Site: brandenburg
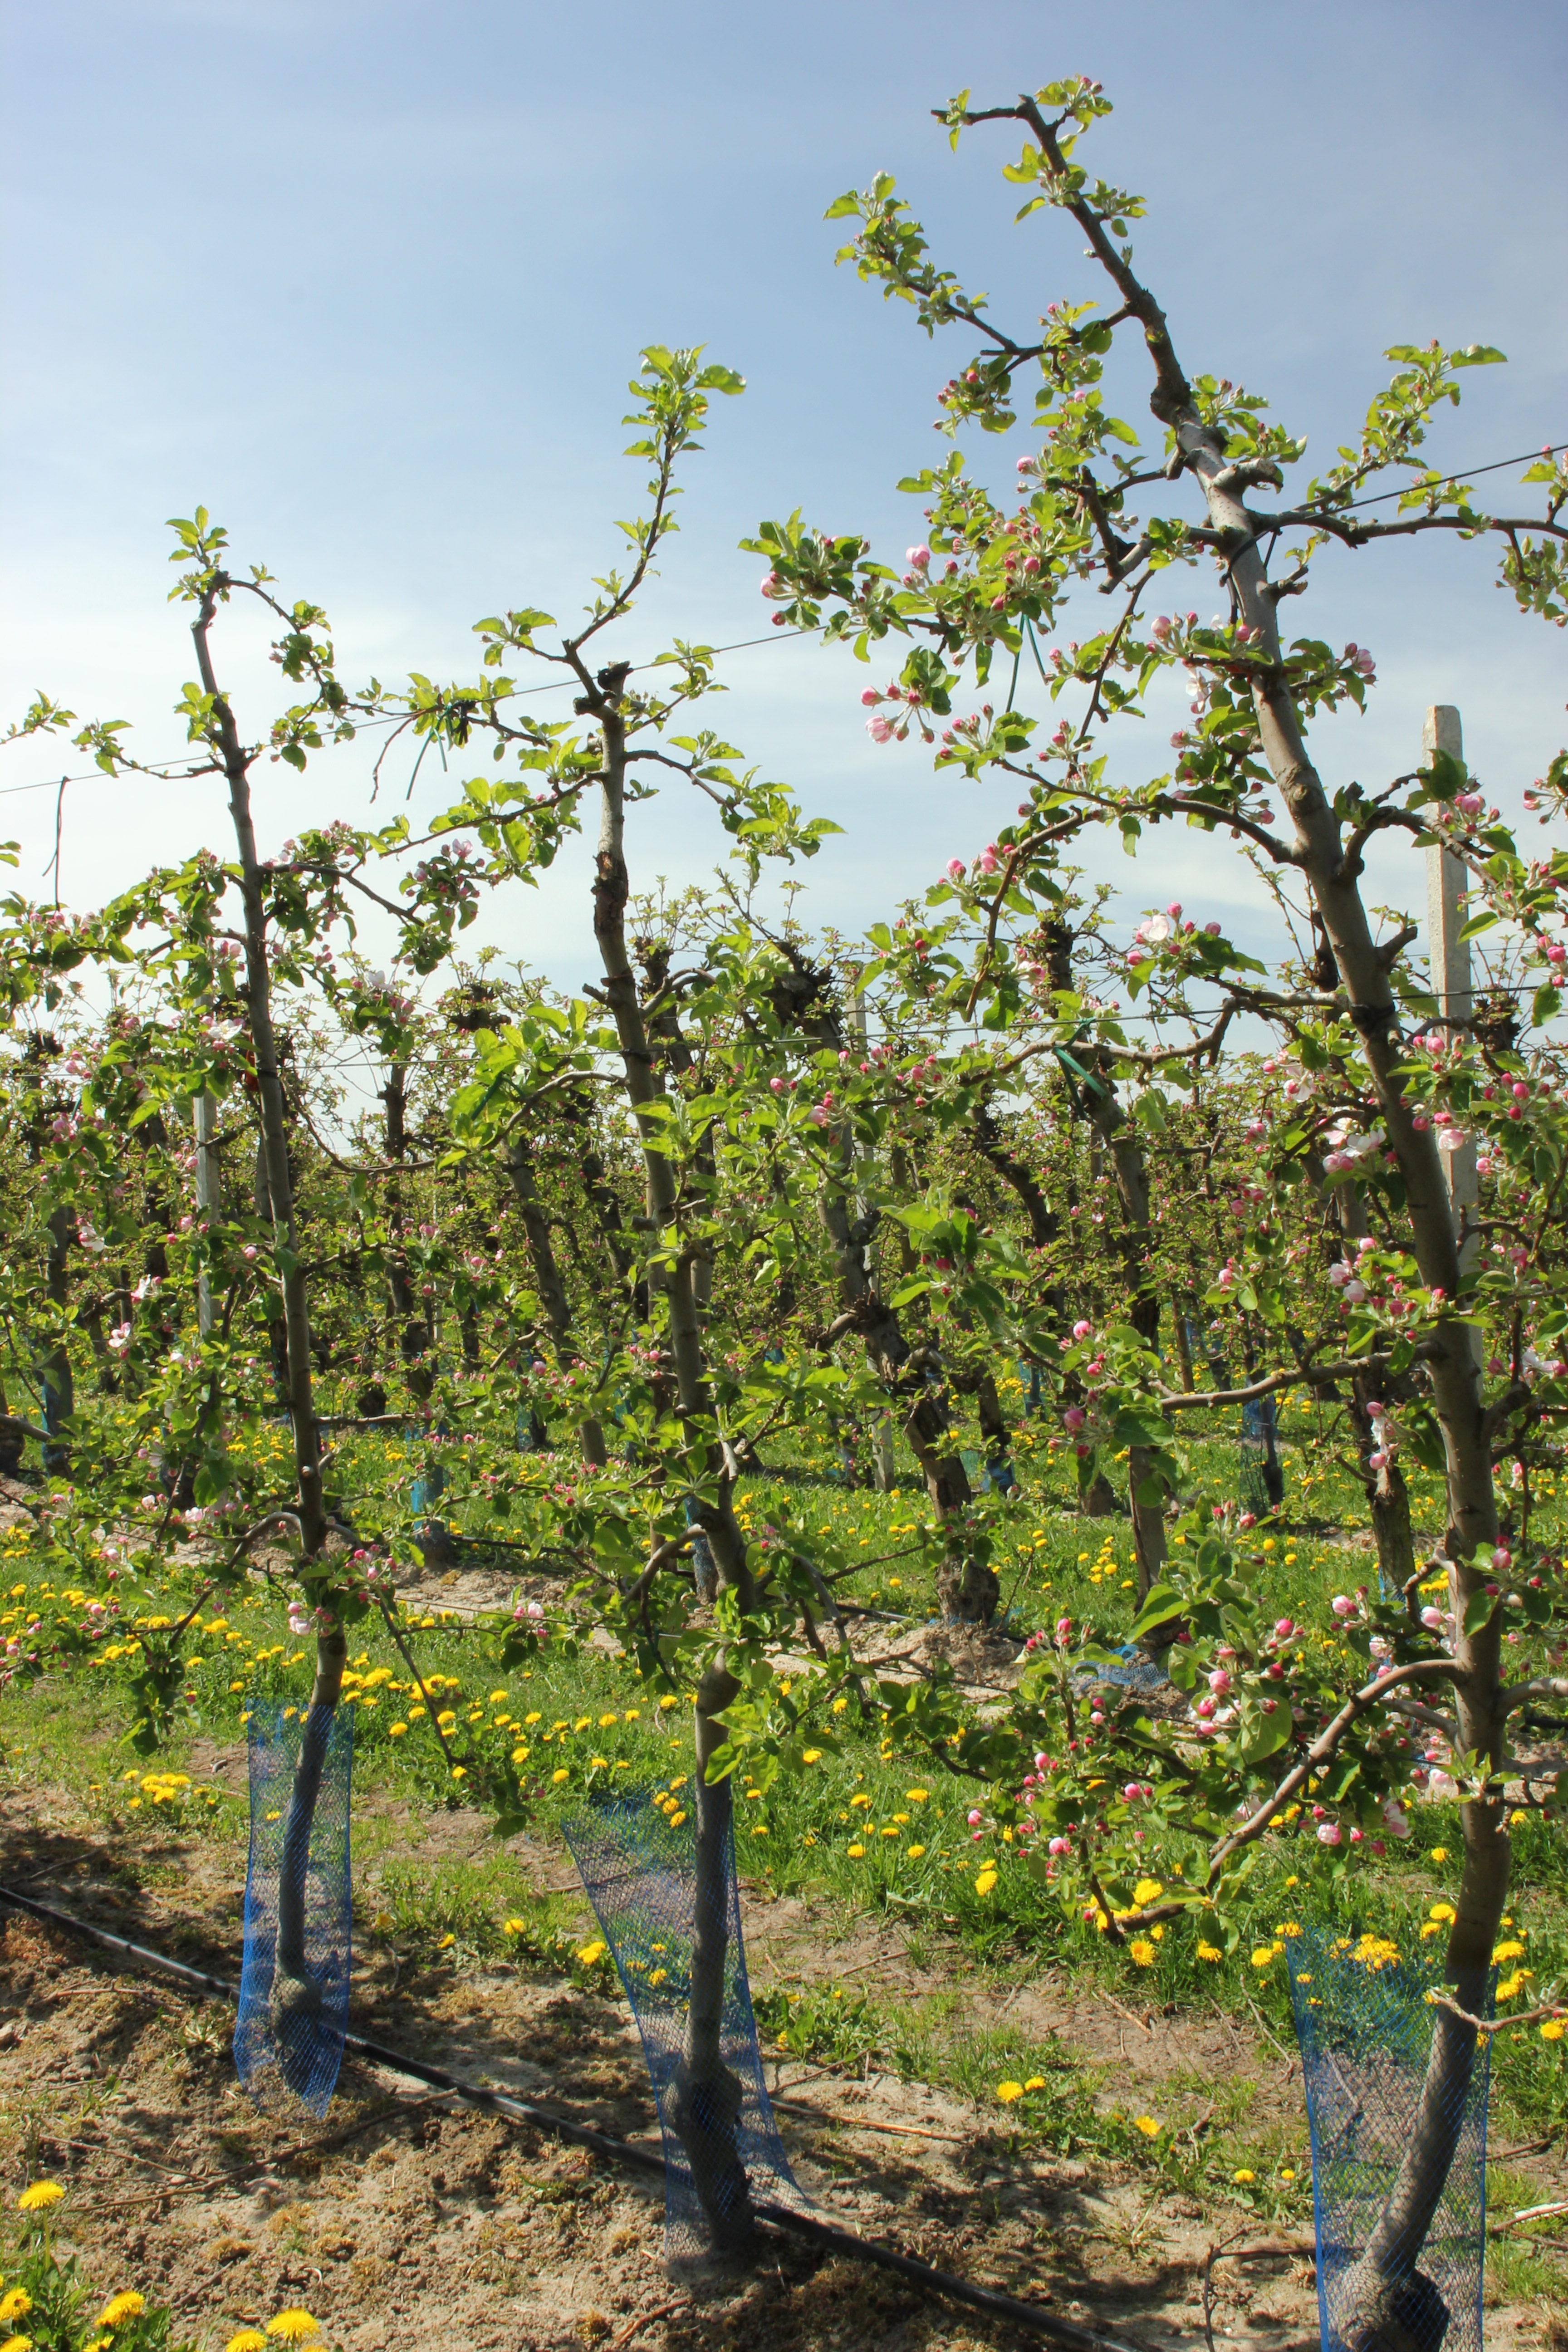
Growth stage (BBCH 57): Inflorescence emergence